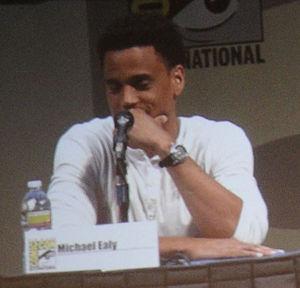
Les Couleurs du destin est un film dramatique américain, écrit, produit et réalisé par Tyler Perry, sorti en 2010.